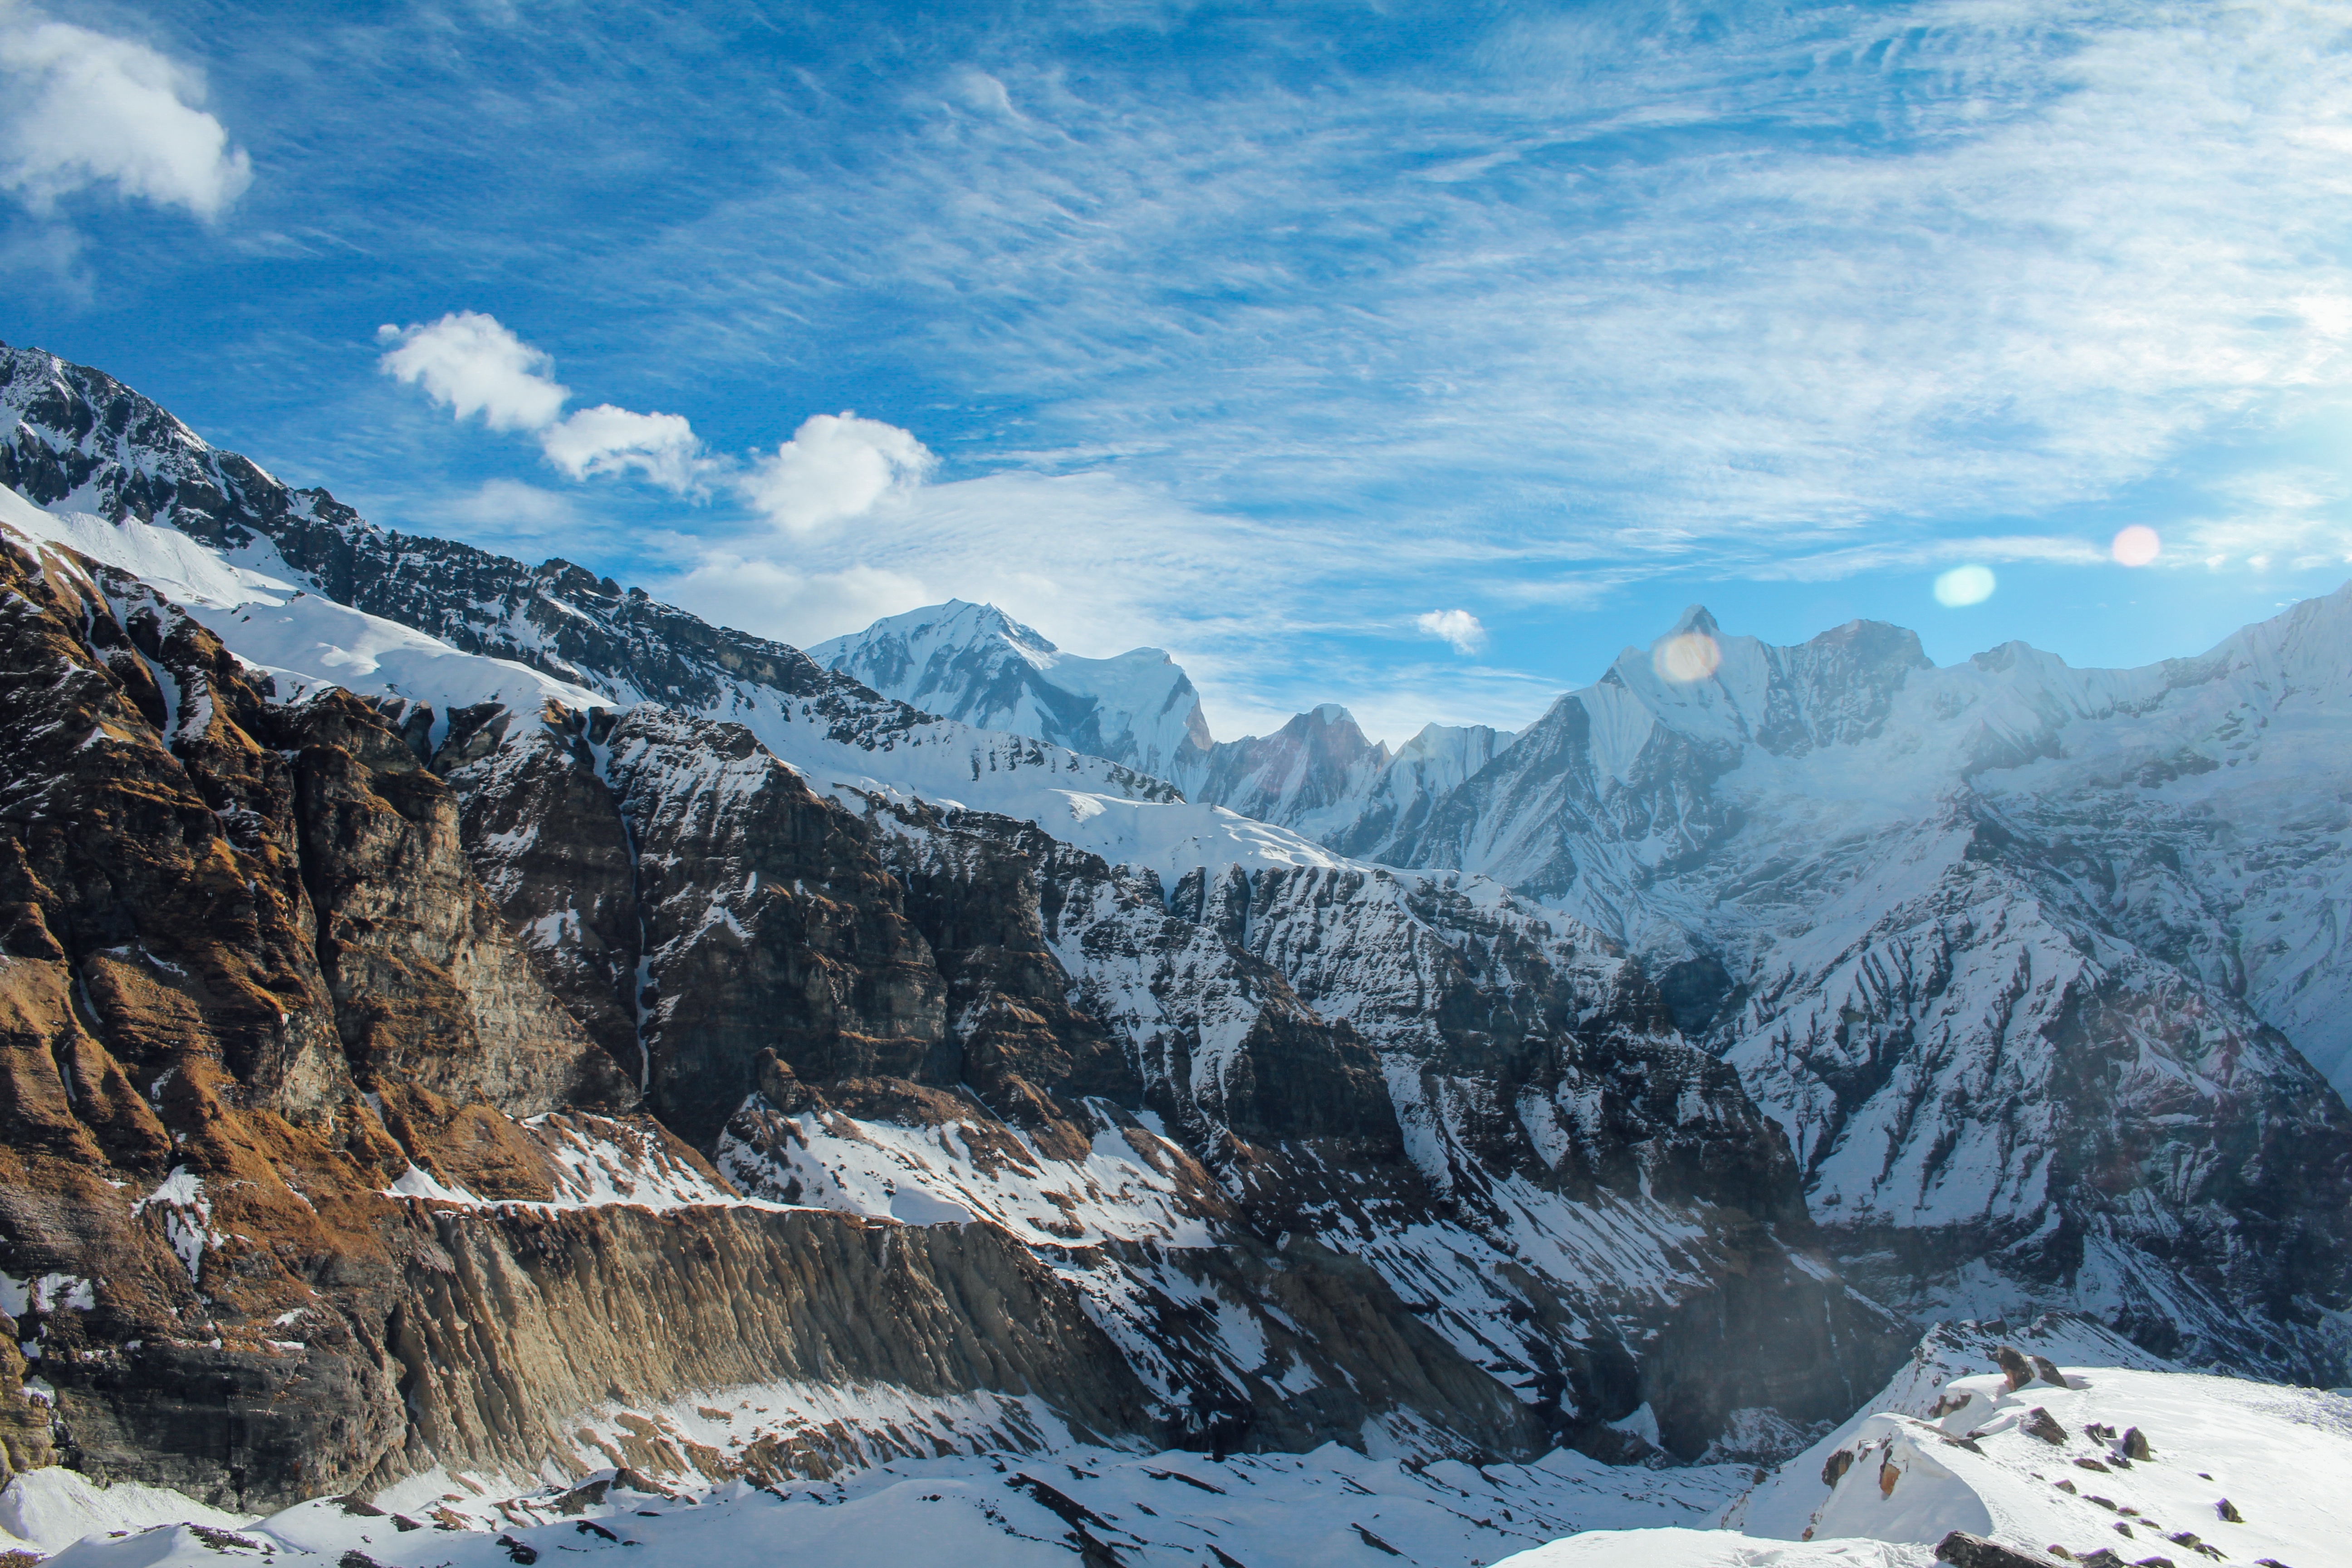
mountainous landforms, mountain, mountain range, sky, ridge, alps, glacial landform, geological phenomenon, massif, wilderness, moraine, ar te, summit, valley, hill station, snow, winter, cirque, glacier, fell, cloud, hill, rock, landscape, mount scenery, mountain pass, terrain, photography, national park, formation, ice cap